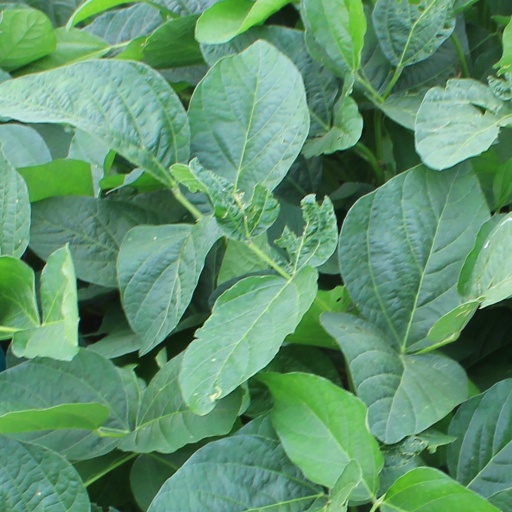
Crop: soybean